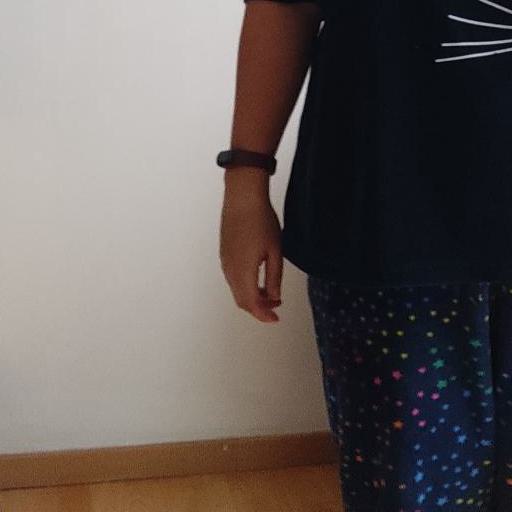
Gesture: no_gesture